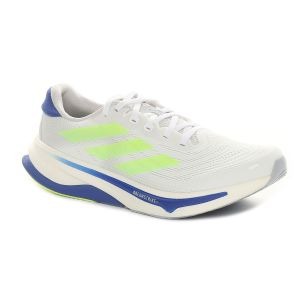
Adidas Scarpa da Running Uomo  Supernova Solution 2 M Bianco Lime   Sconto 10%
Prezzo: 135,00 €